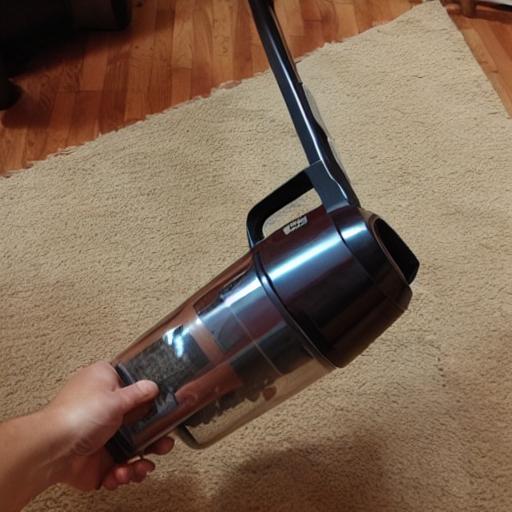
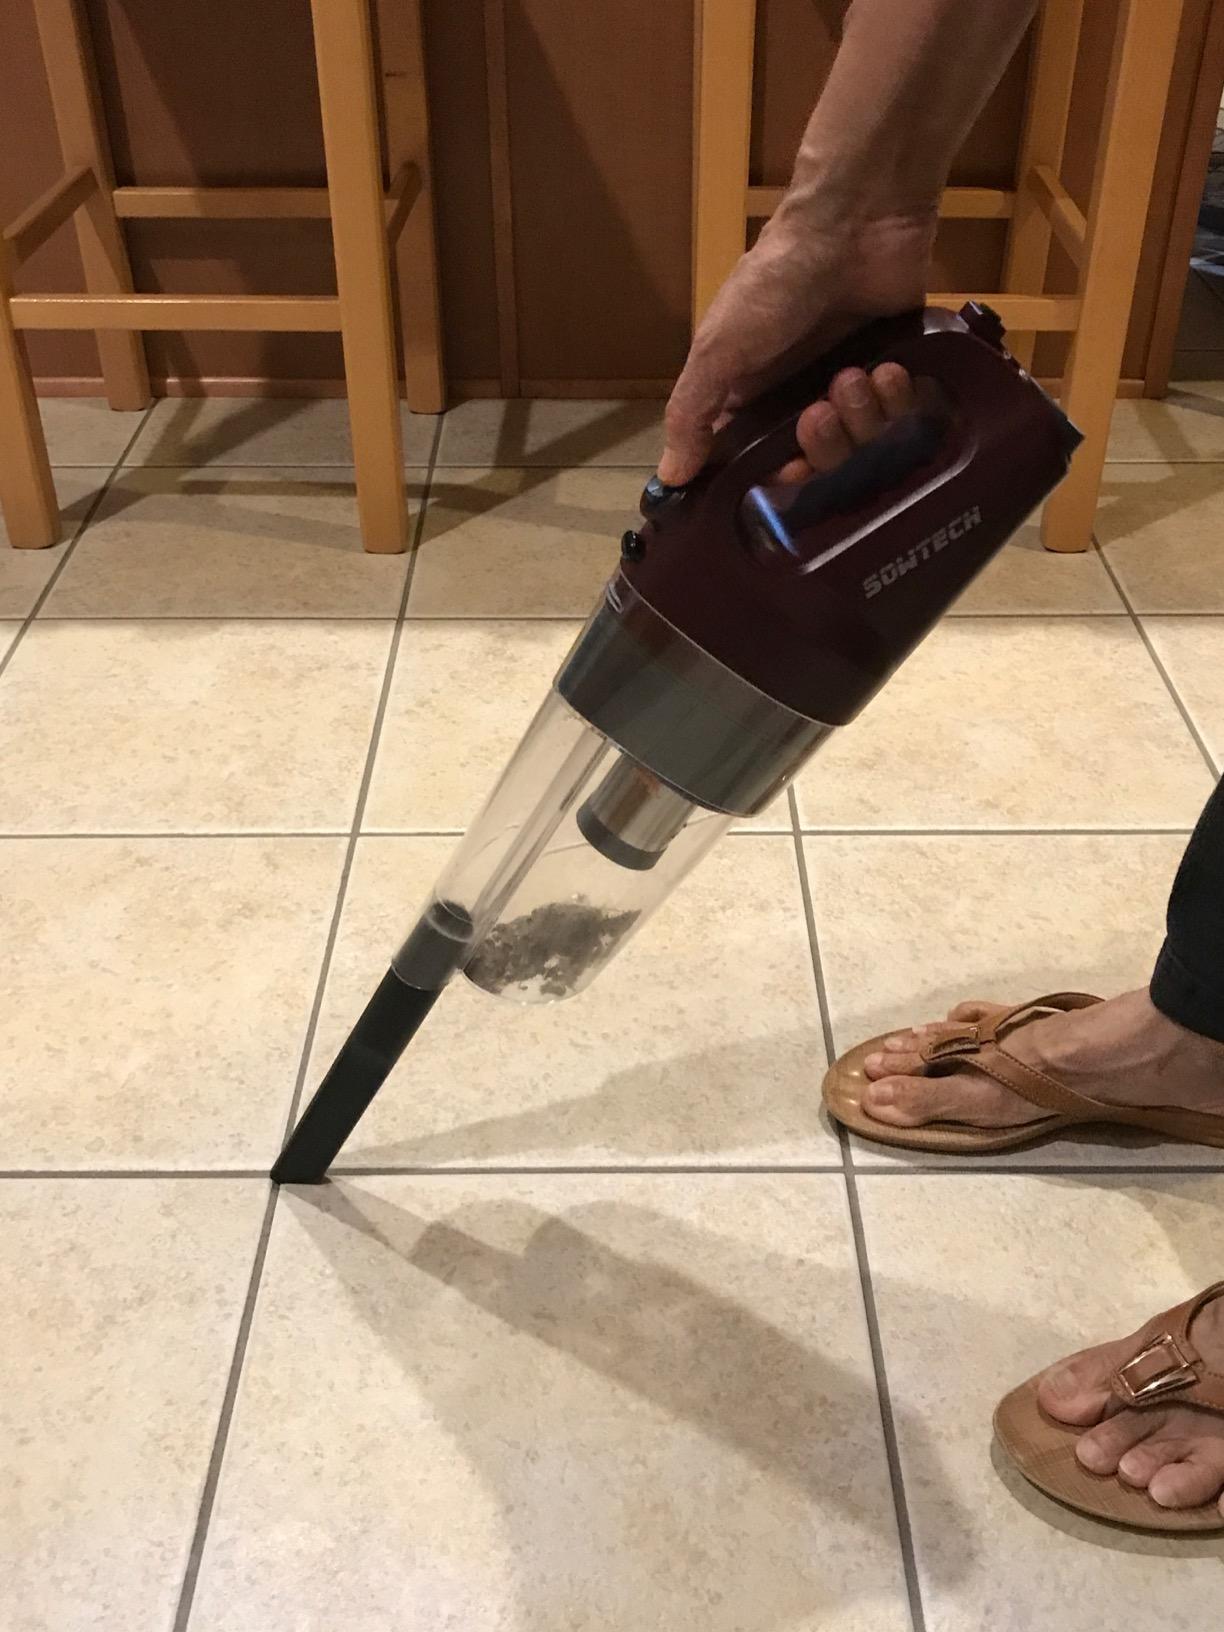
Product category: items_vacuum
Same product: no